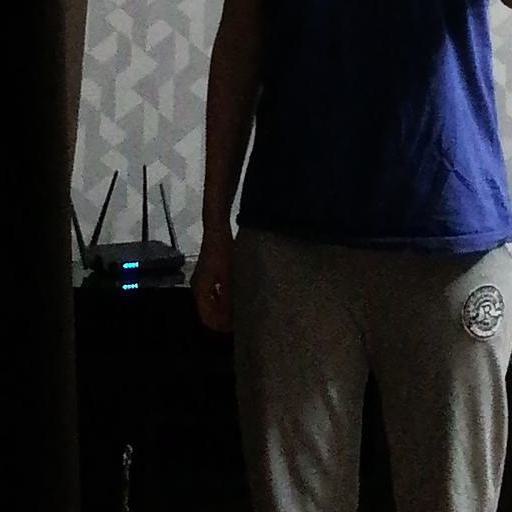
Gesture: no_gesture